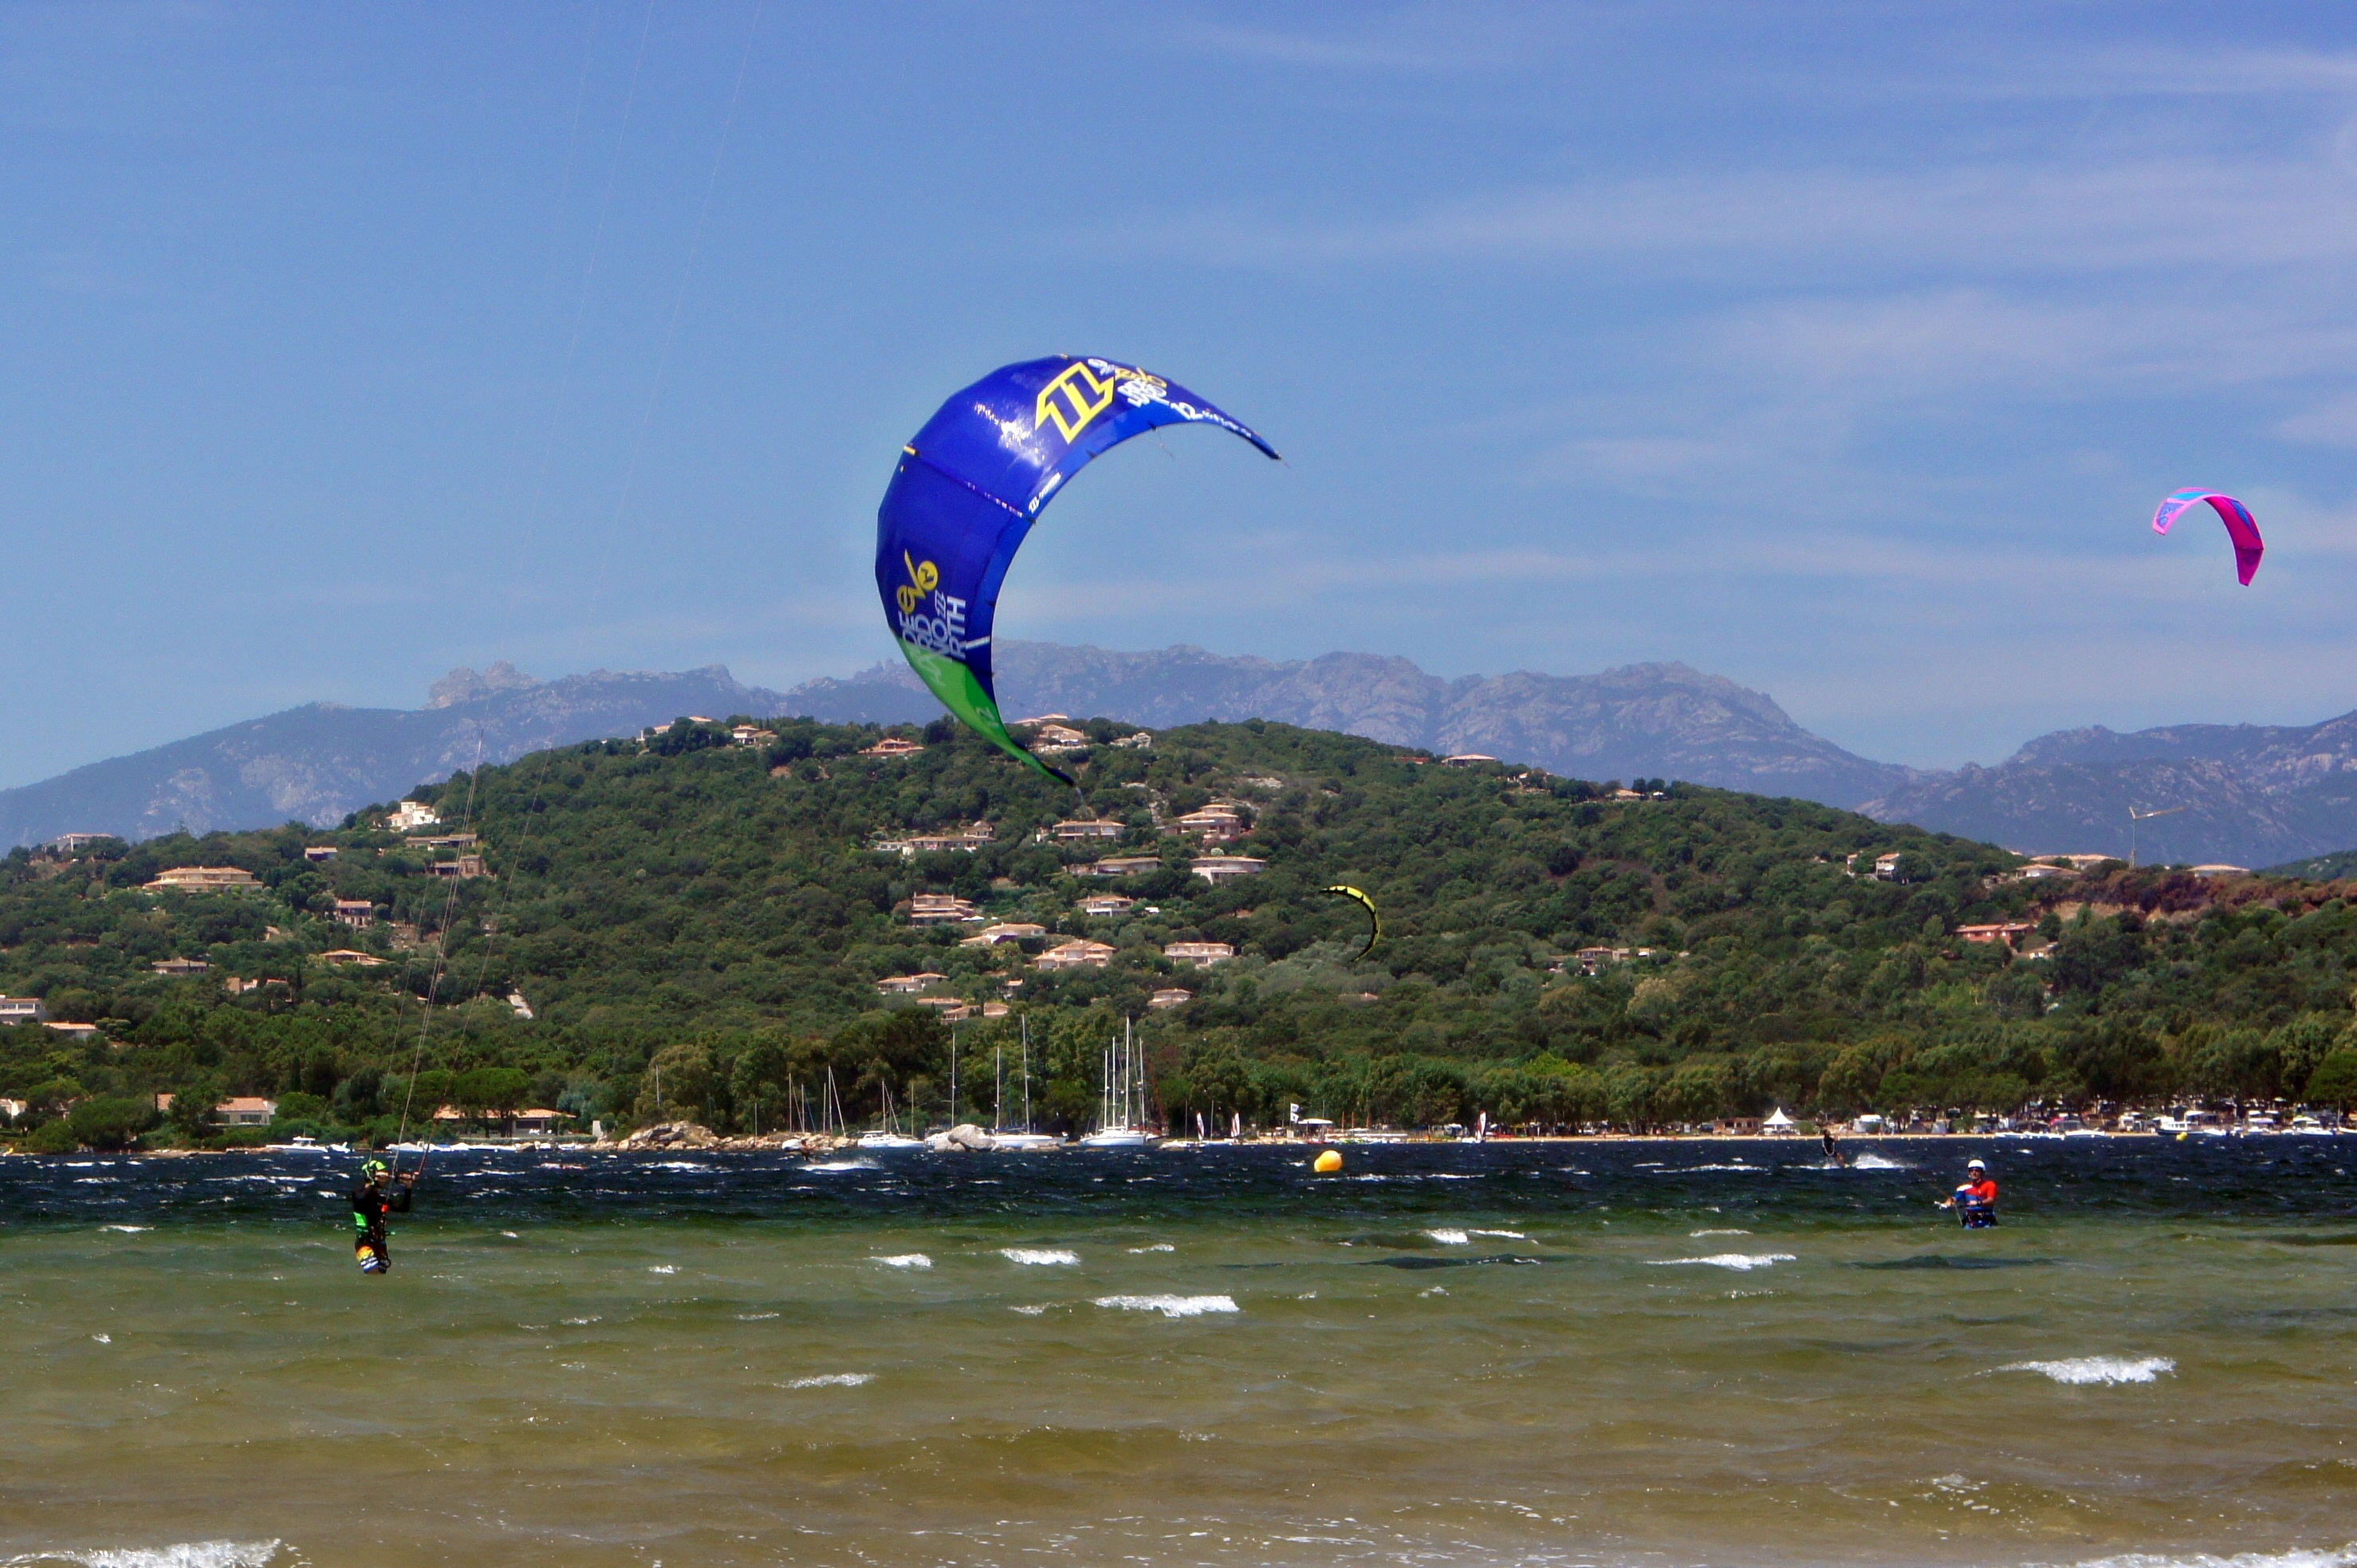
beach, wind, holiday, extreme sport, toy, paragliding, clouds, sports, kitesurfing, kitesurf, air sports, atmosphere of earth, windsports, kite sports